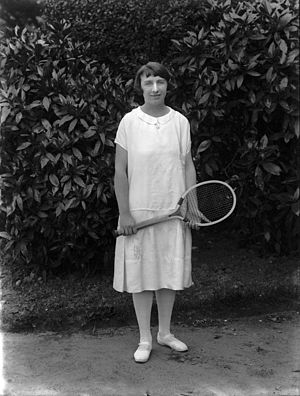
Australian Open-mesterskabet i mixed double / Vindere og finalister
Esna Boyd vandt mesterskabet tre gange, herunder det allerførste mesterskab i 1922 – alle tre med Jack Hawkes som makker.
Esna Boyd
Australian Open-mesterskabet i mixed double er en tennisturnering, der afholdes én gang årligt som en del af Australian Open. Turneringen afvikles i Melbourne Park i Melbourne, Australien, hvor kampene spilles på hardcourt-baner af typen Plexicushion. Australian Open spilles over to uger fra midten af januar og har siden 1987 været den første af de fire grand slam-turneringer i kalenderåret.